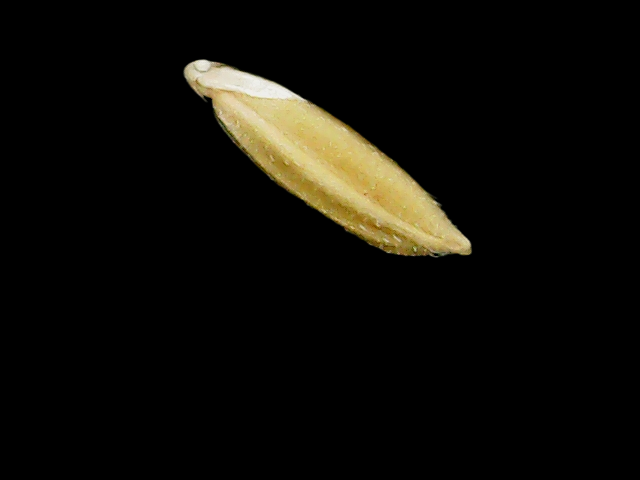
Rice variety: Bd95